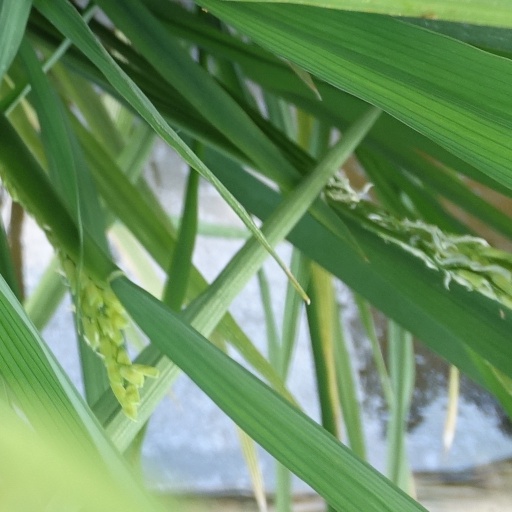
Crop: rice